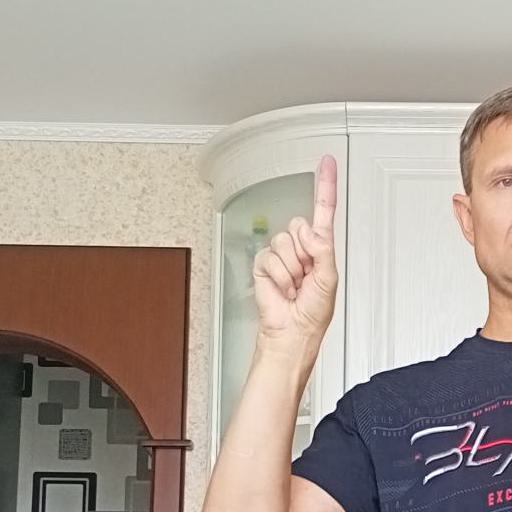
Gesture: one